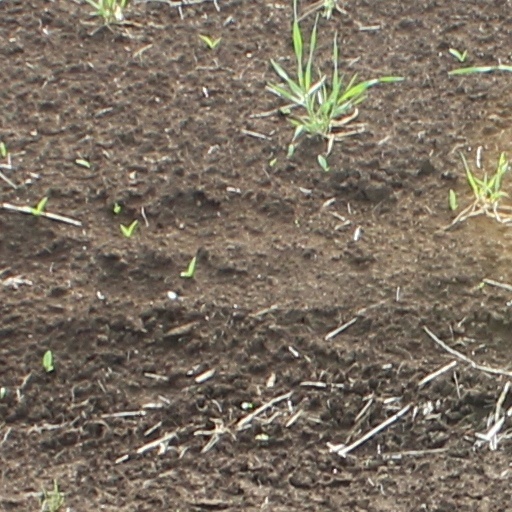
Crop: wheat